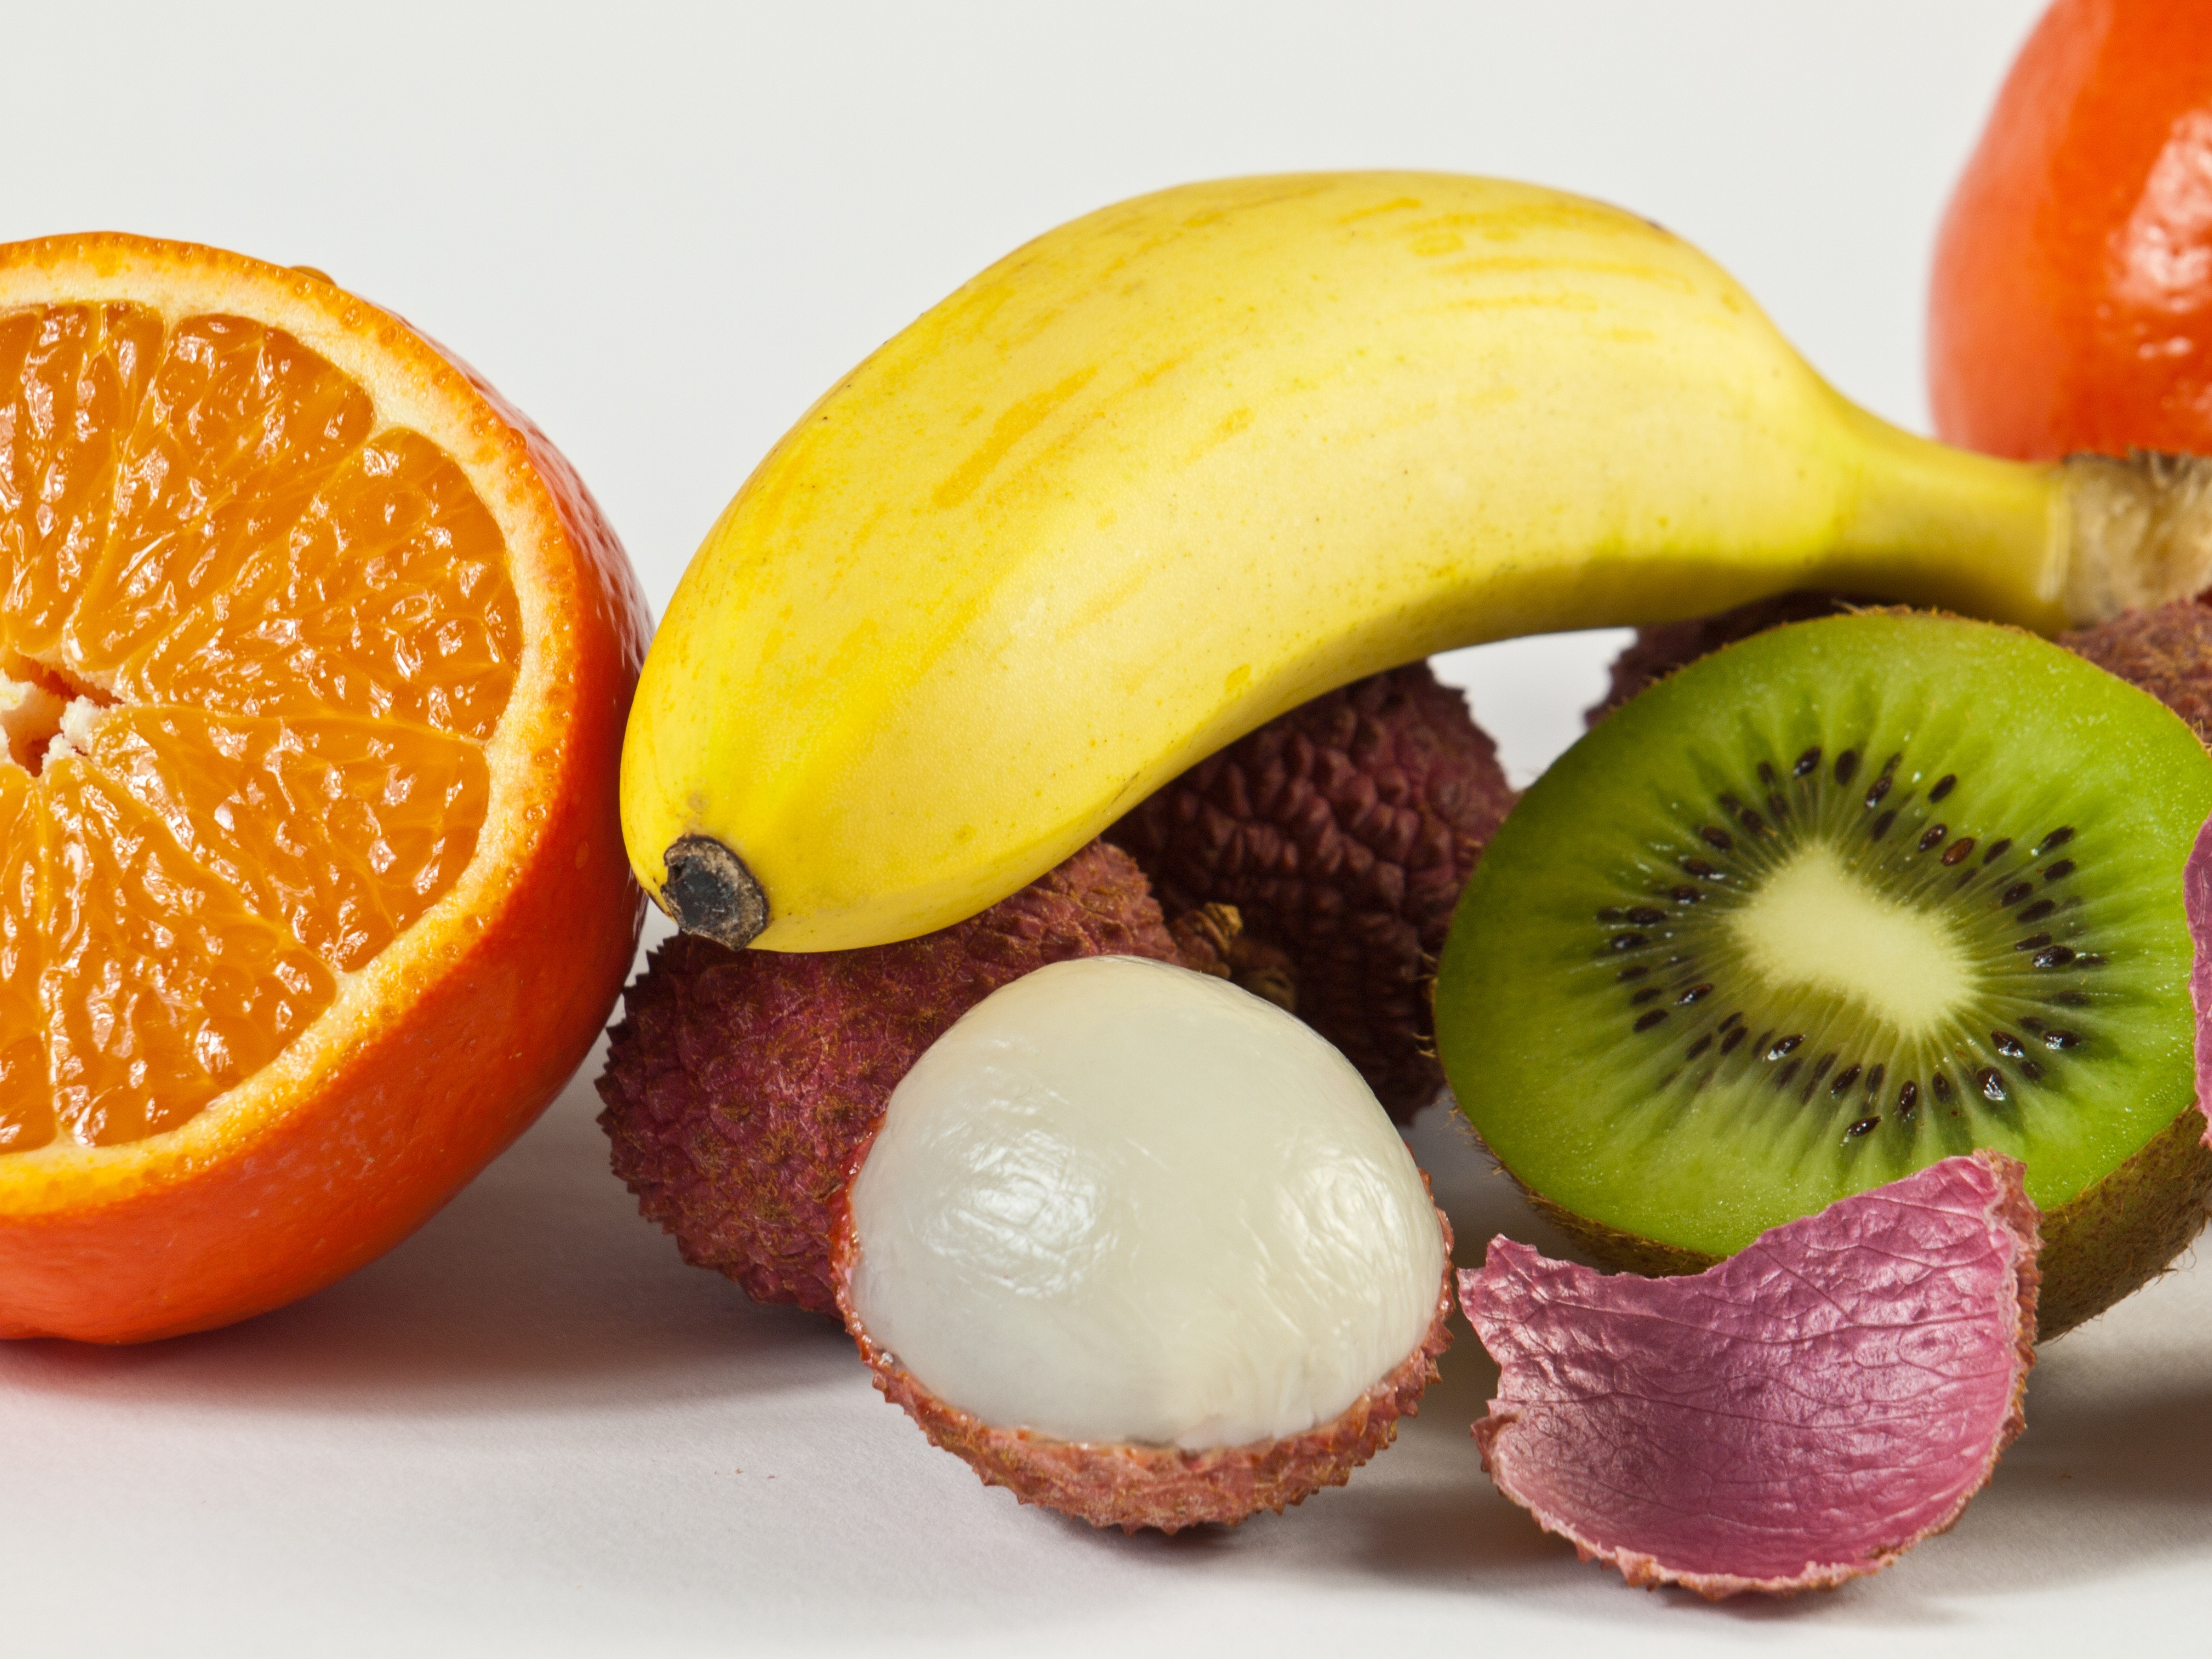
plant, fruit, food, produce, tropical, kiwi, rainforest, fruits, exotic, vitamins, oranges, tropics, costa rica, flowering plant, tangerines, fruit salad, central america, land plant